Oak eggar

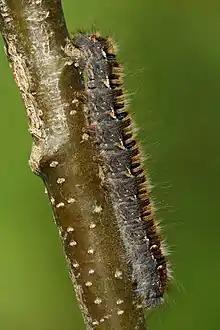
Fourth-instar caterpillar

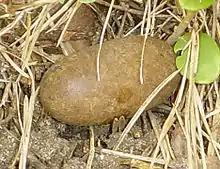
Cocoon

Larvae feed on a wide variety of plant species, low down, including blackthorn, hawthorn, viburnum, dogwood, ivy and ling, bilberry, broom, larch, birch, willow, hazel, sea buckthorn and "Rubus" species, including bramble. It is not known to feed on oak; however, one entomologist (Brues, 1924) is quoted as saying: